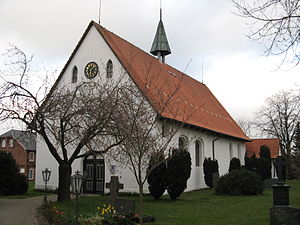
Ervde
Ervde Kirke
Ervde eller Erfde er en landsby og kommune i det nordlige Tyskland under Slesvig-Flensborg kreds i Slesvig-Holsten. Byen ligger direkte nord for Ejderen i landskabet Stabelholm i det sydlige Sydslesvig og derved ved grænsen til Holsten.